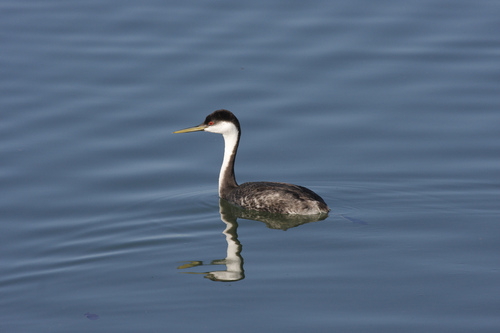
the bird has long pointed beak, with white throat, black crown and black and white wingbars.
bird has brown body feathers, white breast feathers, and very long brown beakthe bird has a long neck compared to its body and has a red eye with a long beak.
this is a black bird with a long white neck and a long and pointy beak.
this aquatic black bird has a long neck and a patch of white accenting the underside of its neck.
this bird is black with white and has a long, pointy beak.
this bird is black with white and has a long, pointy beak.
this bird is white with black and has a long, pointy beak.
this bird has wings that are black and has orange eyes
this bird has a black crown, grey primaries, and a white throat.
Species: Western Grebe